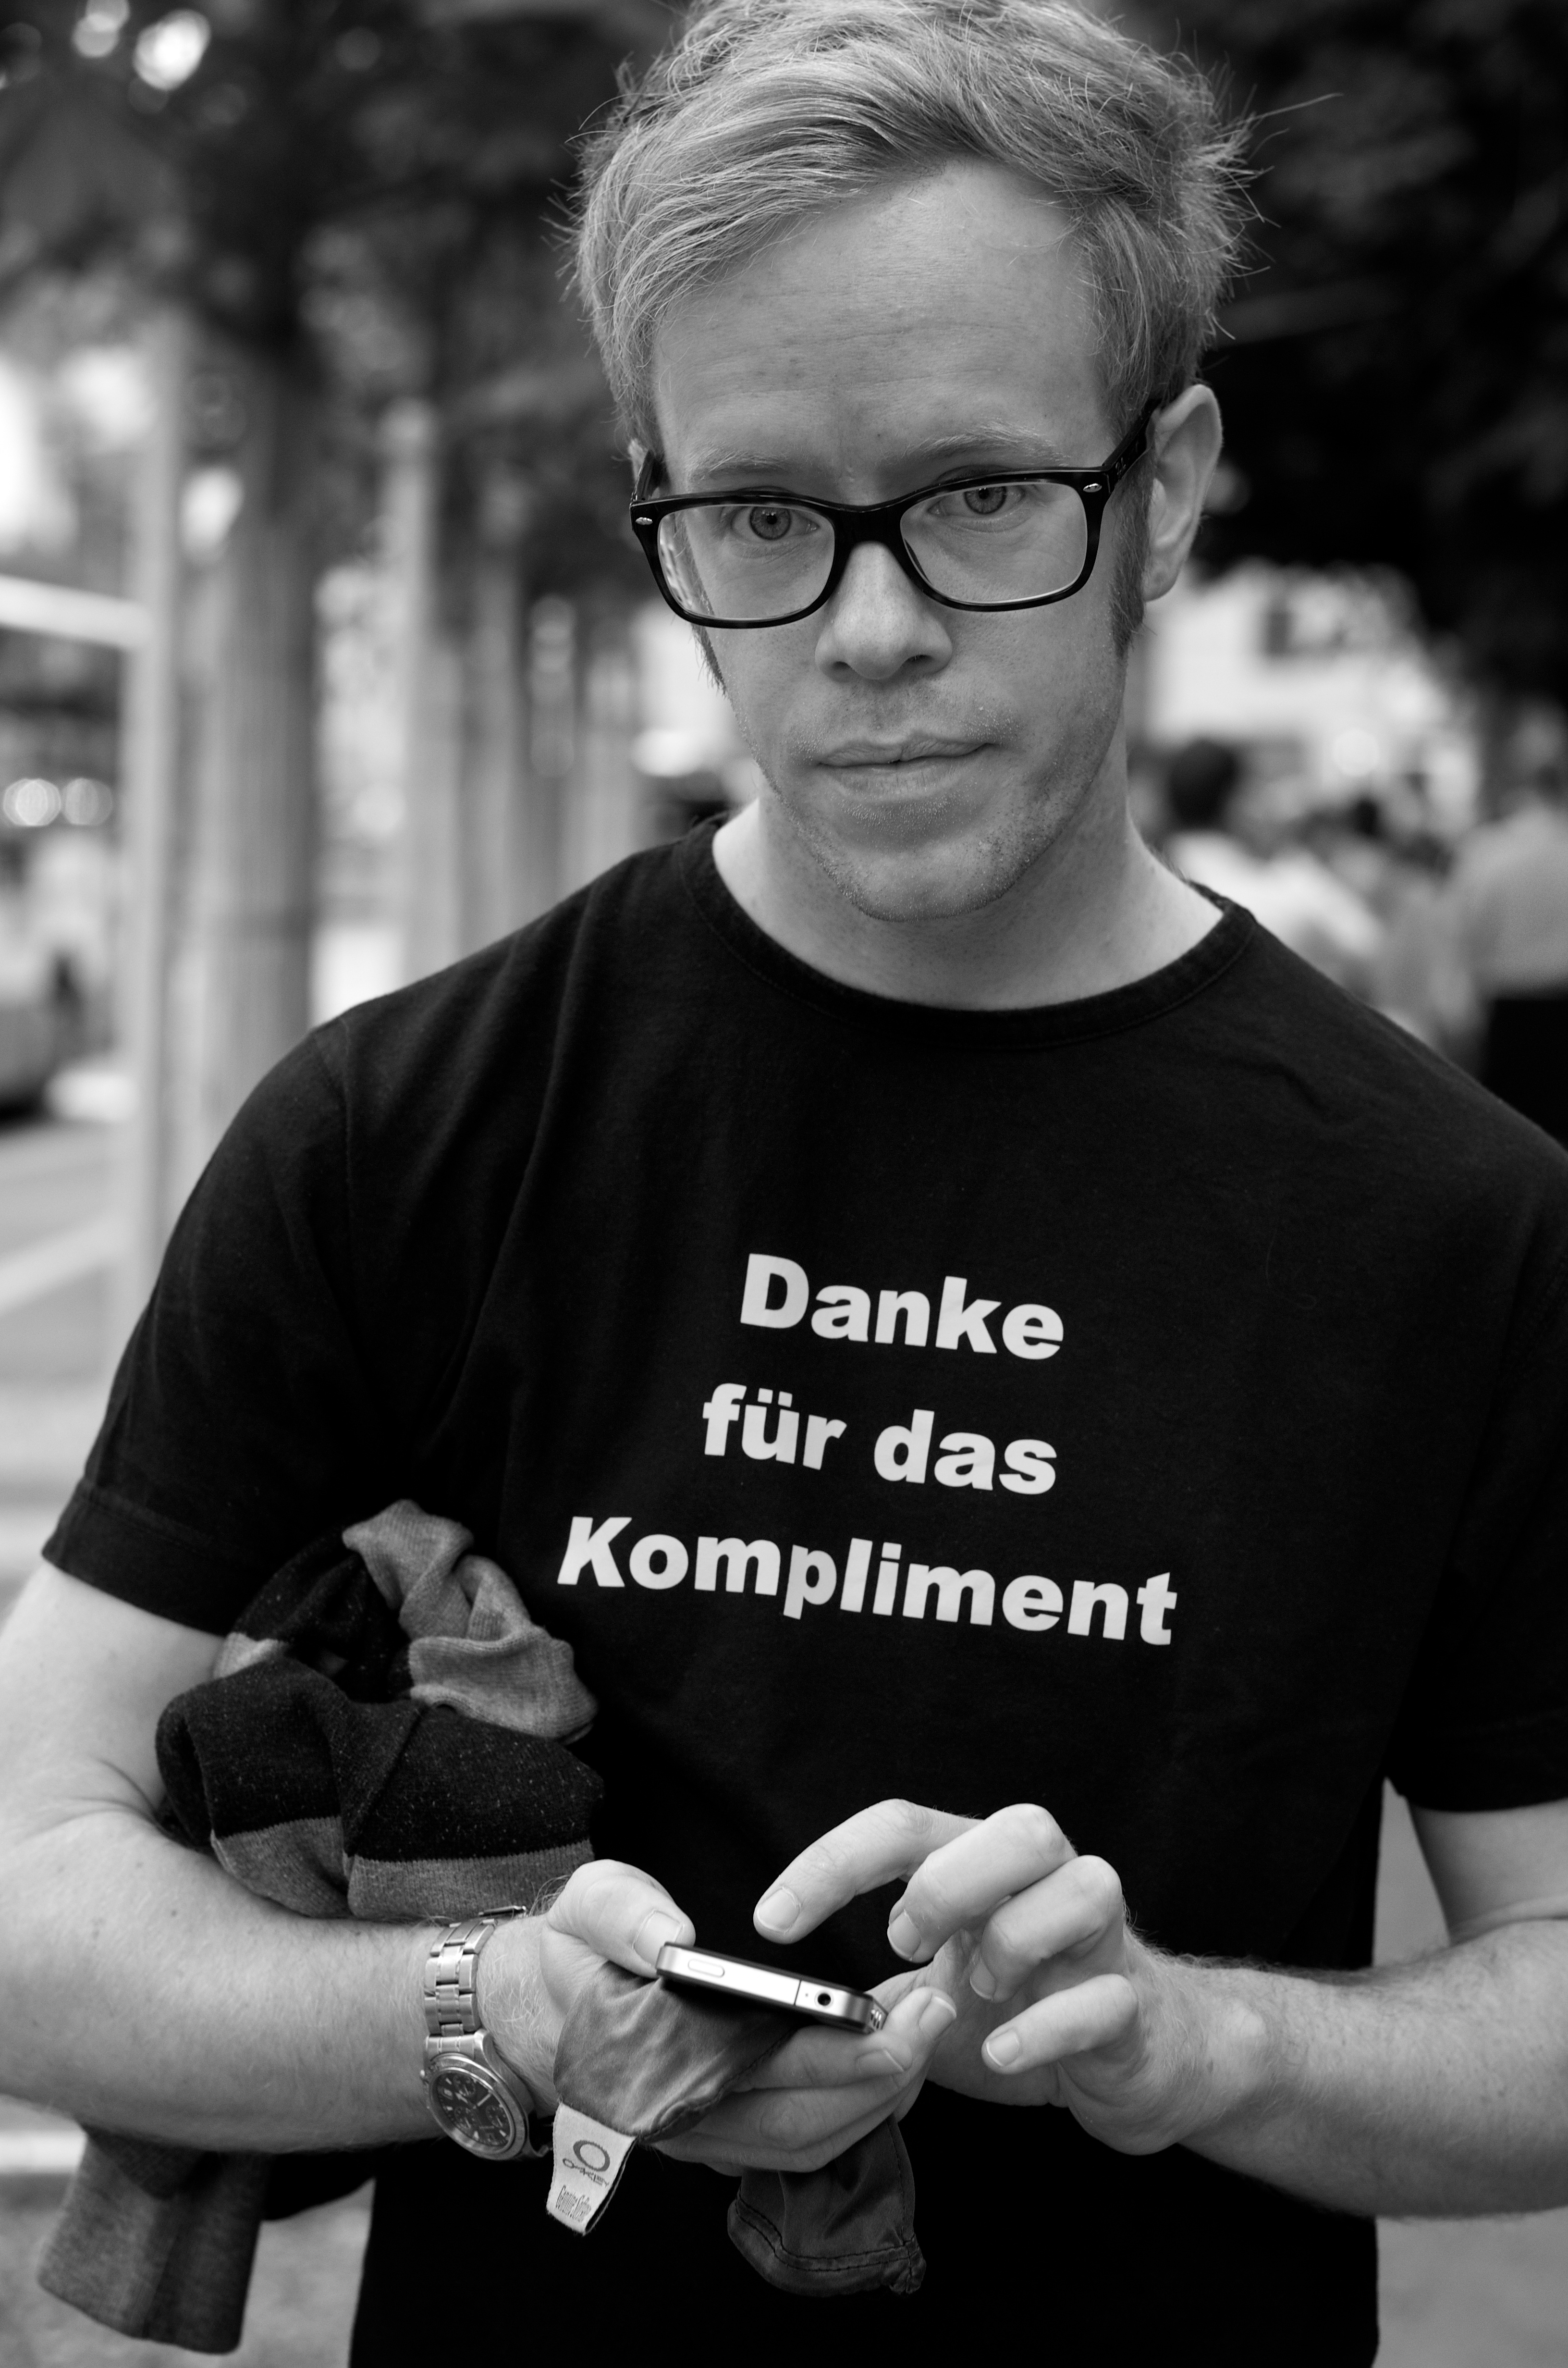
man, person, black and white, white, street, photography, ebook, male, portrait, training, black, monochrome, facial expression, smile, streetphotography, flickr, thomas, video, glasses, olympus, photograph, omd, fuji, leica, emotion, monochrom, leuthard, hcb, thomasleuthard, streettogs, monochrome photography, portrait photography, vision care, human positions